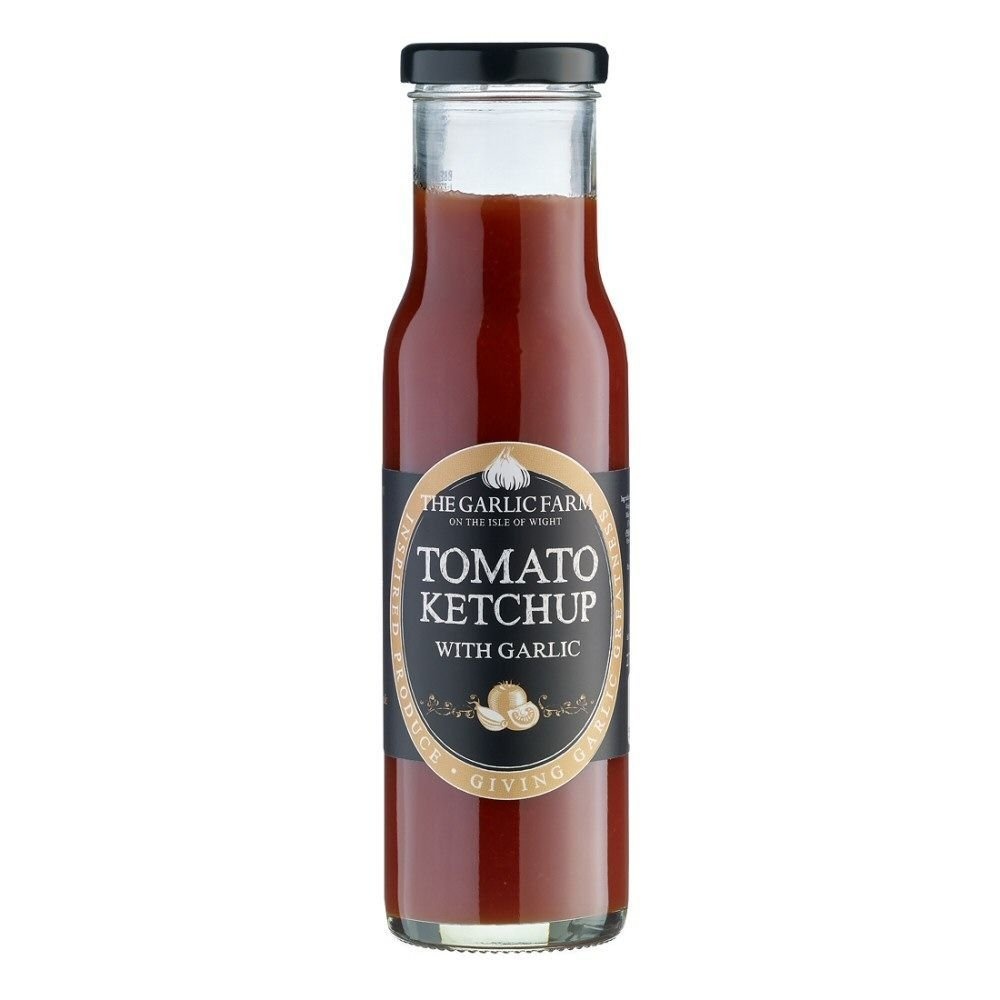
The Garlic Farm 270g Garlic Tomato Ketchup
The Garlic Farm tomato ketchup is a popular option, providing meals with that extra zing of flavour by combining garlic and tomato sauce. A must-have for any pantry, this ketchup is superb with pizzas, burgers and fry ups. Ingredients Water, Tomato Puree (20%), Sugar, Spirit Vinegar, Garlic Puree (4%), Thickener: Modified Maize Starch, Sea Salt, Onion Powder, Seasoning (Tomato Powder, Sea Salt, White Wine Powder (White Wine Concentrate, Maltodextrin), Sugar, Onion Powder, Ground Cassia, Ground Oregano, Ground Thyme, Garlic Powder, Natural Flavourings, Ground Clove, Natural Colour: Paprika Extract, Raw Onion Concentrate, Spice Extracts, Onion Extract).
Brand: The Garlic Farm
Category: Food, Beverages & Tobacco > Food Items > Condiments & Sauces > Ketchup